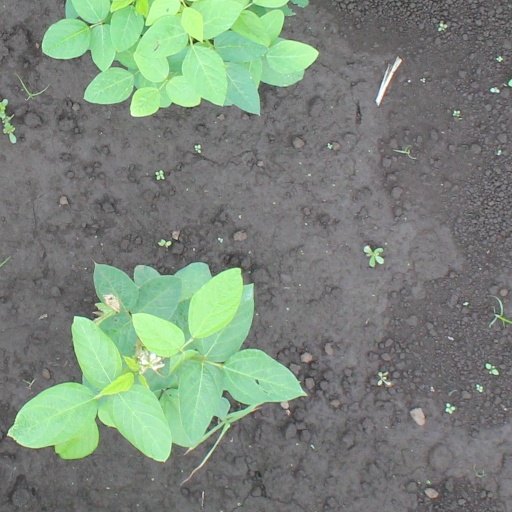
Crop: soybean